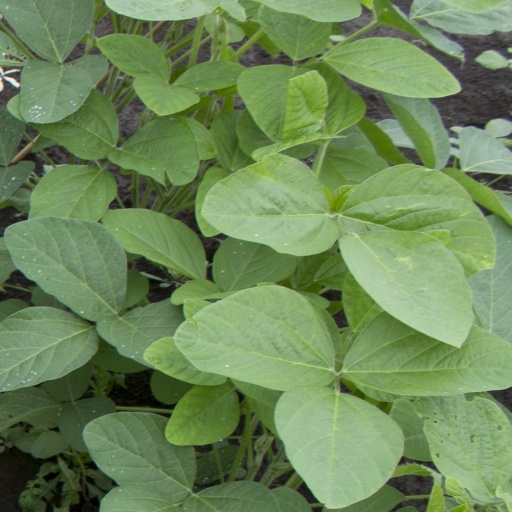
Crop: soybean